Lia Tanzi

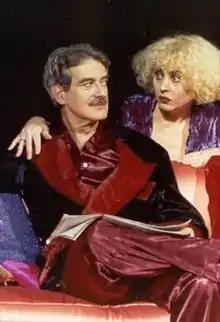
Tanzi with Giuseppe Pambieri in "Vite private" of Noël Coward (2003)

Born in Buenos Aires to Italian parents, Tanzi moved to Parma at young age. She studied acting at the Drama School of the Piccolo Teatro in Milan where she met her future husband, the actor Giuseppe Pambieri. She is mainly active on stage, often together with Pambieri and with their daughter, Micol. Tanzi is also active in TV-series and films, mainly of comedic genre.